The Ballad of the Sad Café (film)

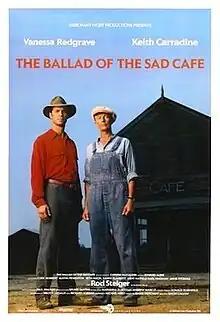
Theatrical release poster

The Ballad of the Sad Café is a 1991 Southern Gothic drama film directed by Simon Callow in his directorial debut, and starring Vanessa Redgrave, Keith Carradine, and Rod Steiger. Its plot follows Amelia, a moonshiner in rural 1930s Georgia whose lonely life is interrupted by the arrival of two men: First, her long-lost cousin, and later, her former husband recently released from prison.